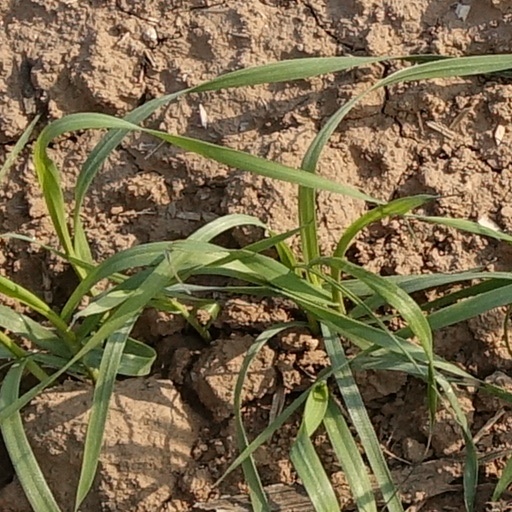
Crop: wheat